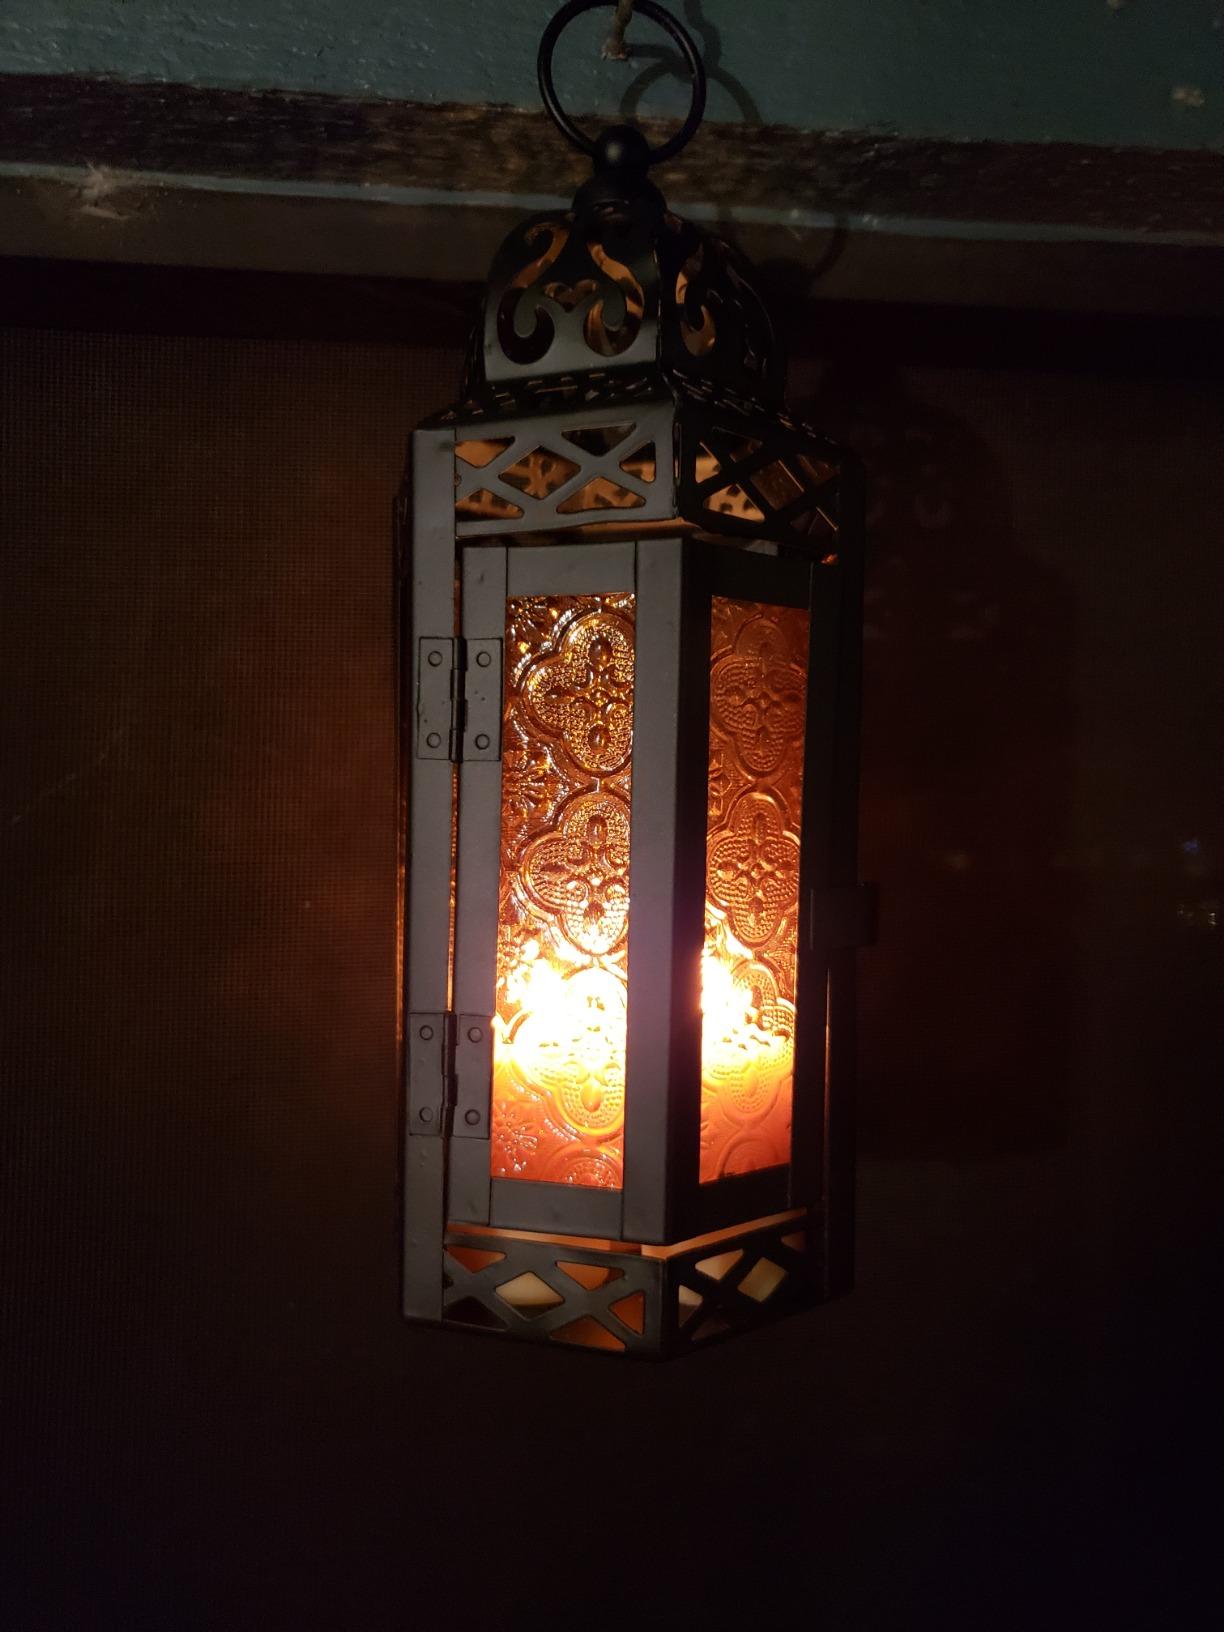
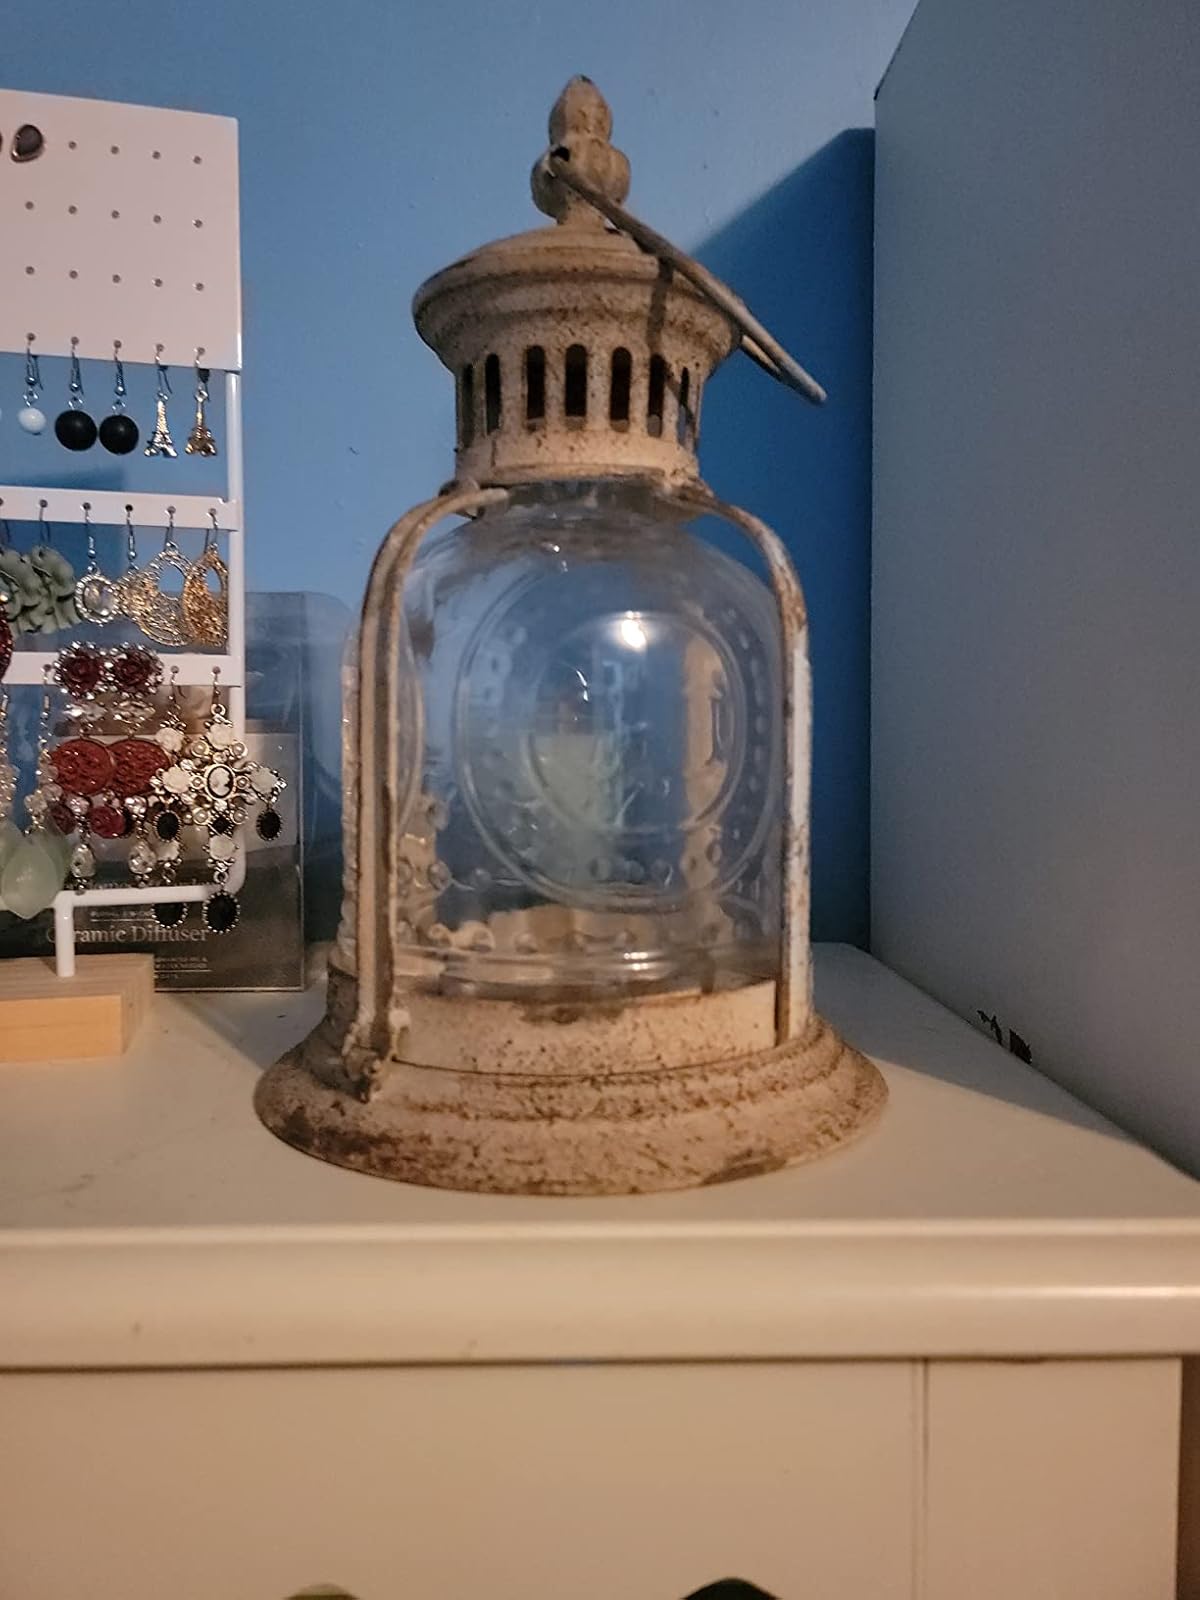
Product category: lantern
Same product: no